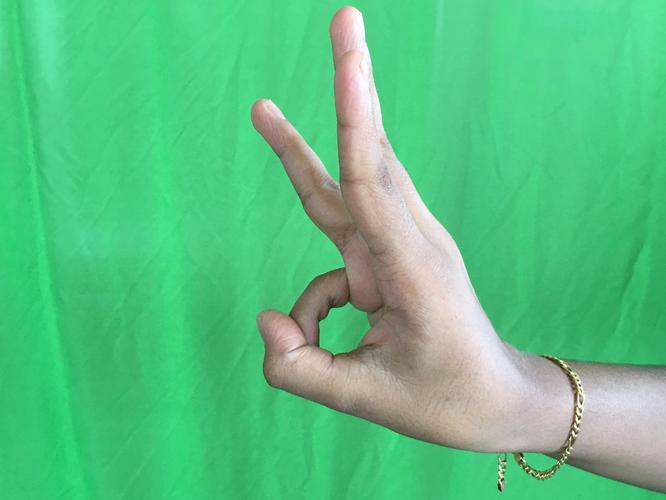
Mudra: Trishulam
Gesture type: single_hand